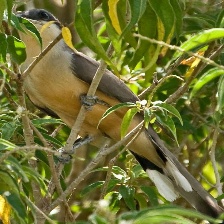
Species: MANGROVE CUCKOO
Scientific name: COCCYZUS MINOR